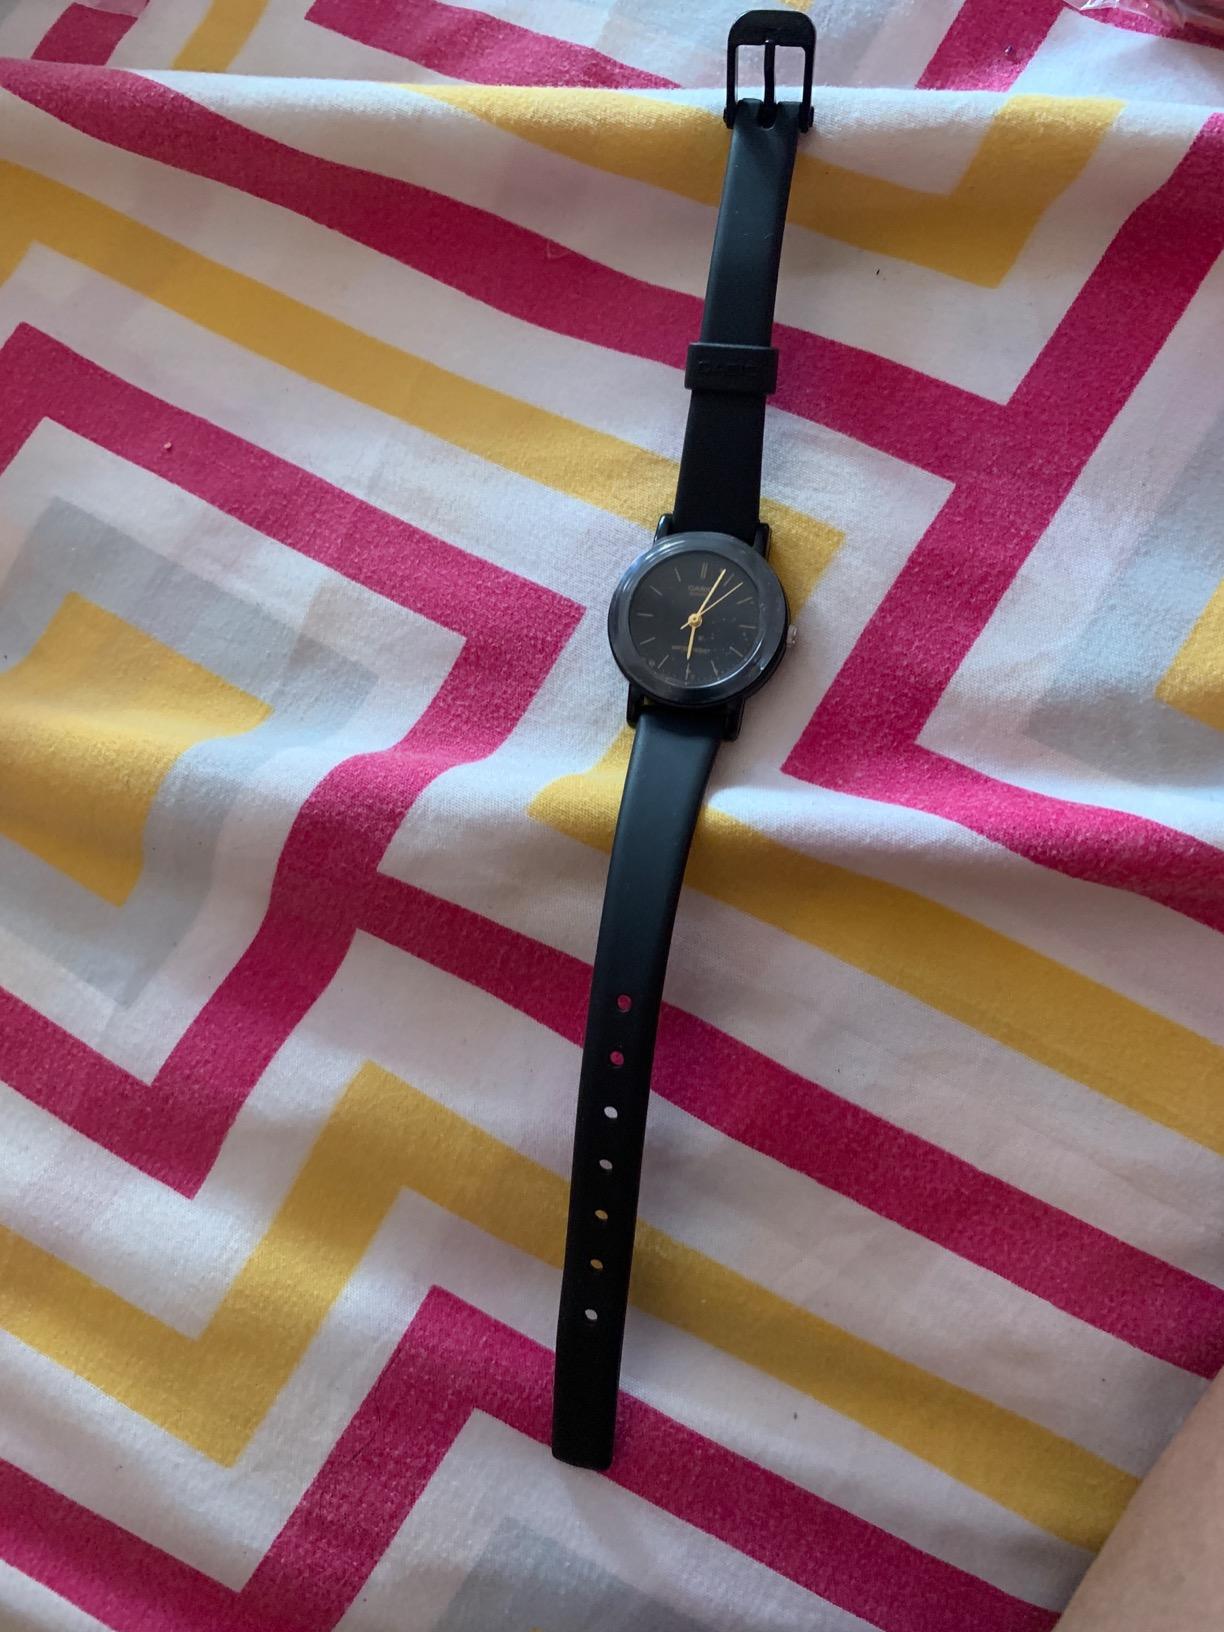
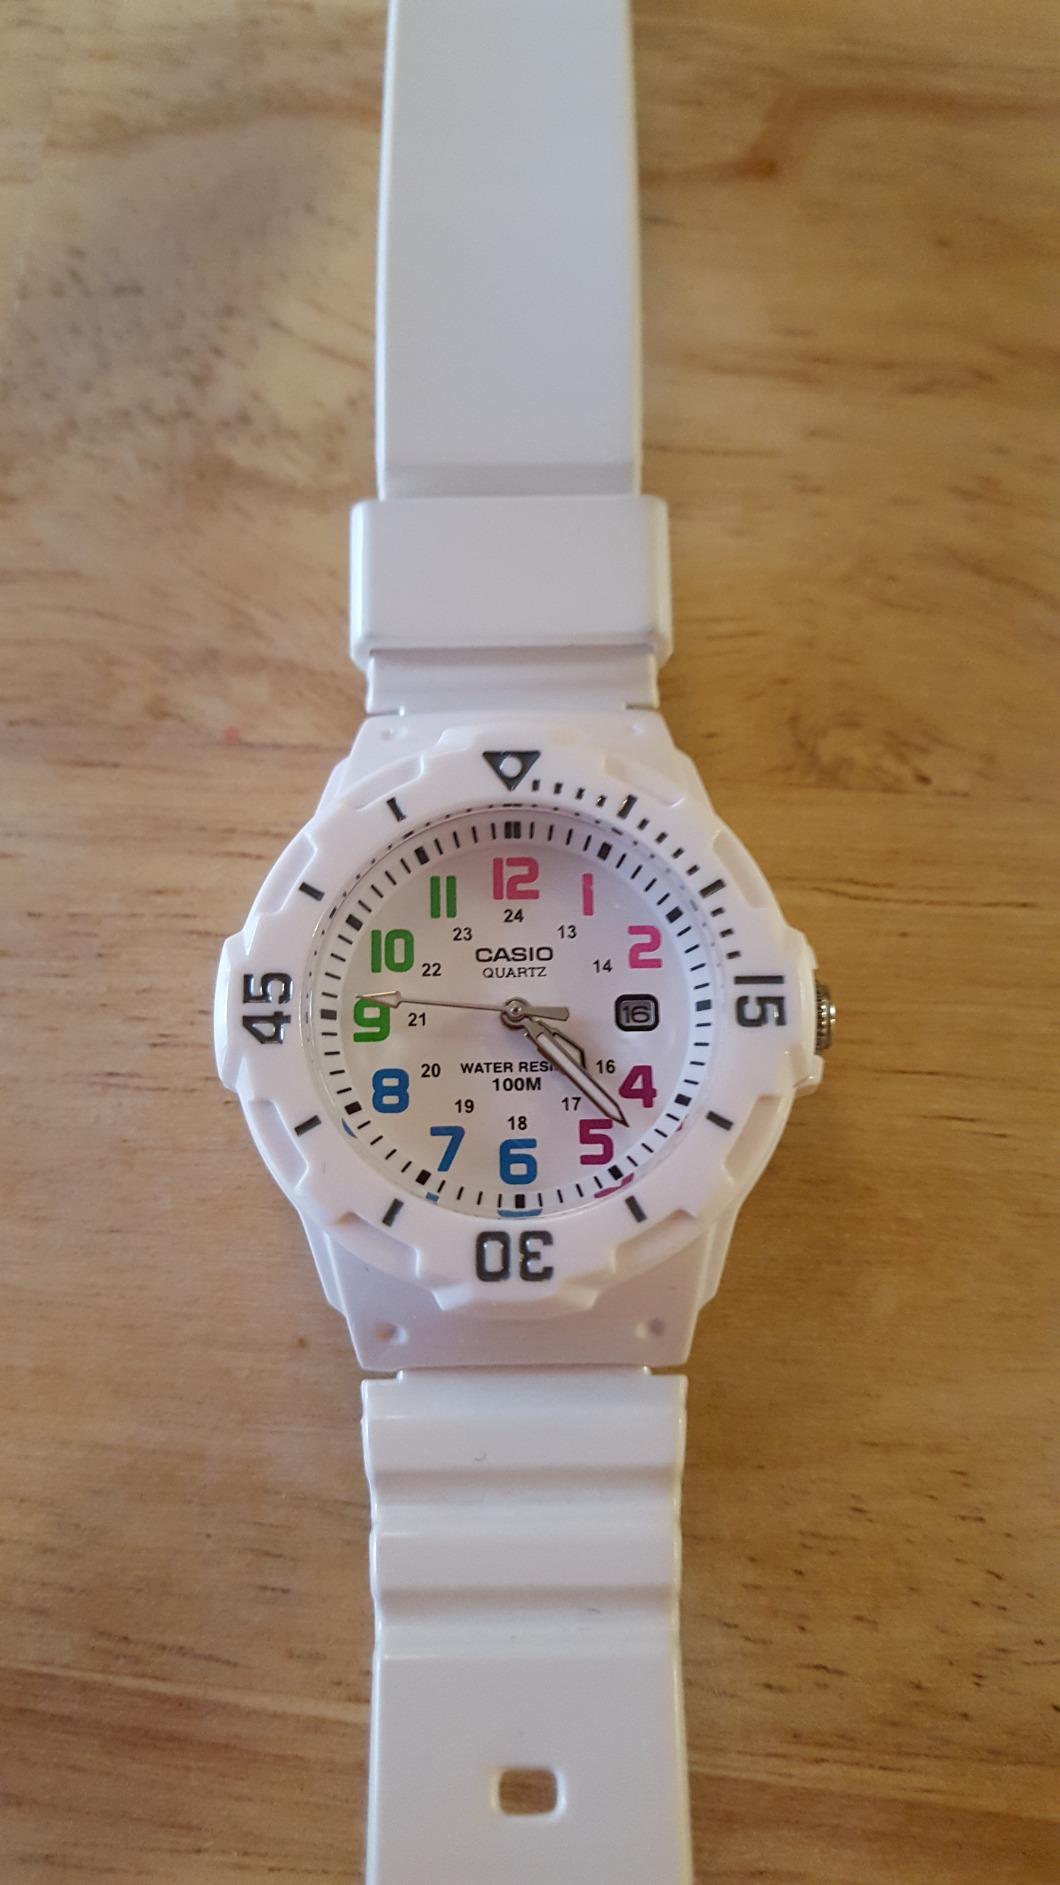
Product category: accessories_watch
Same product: no